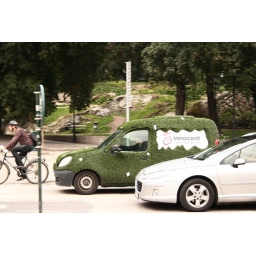
finally, camera with me when i spotted the innocent car in stockholm - woot.